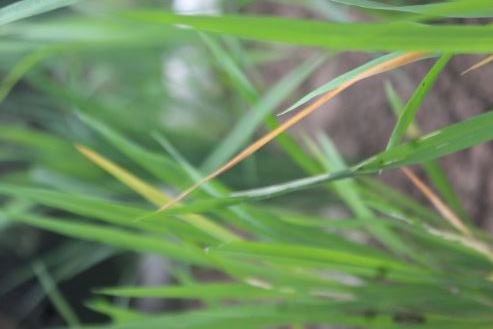
Disease: Tungro